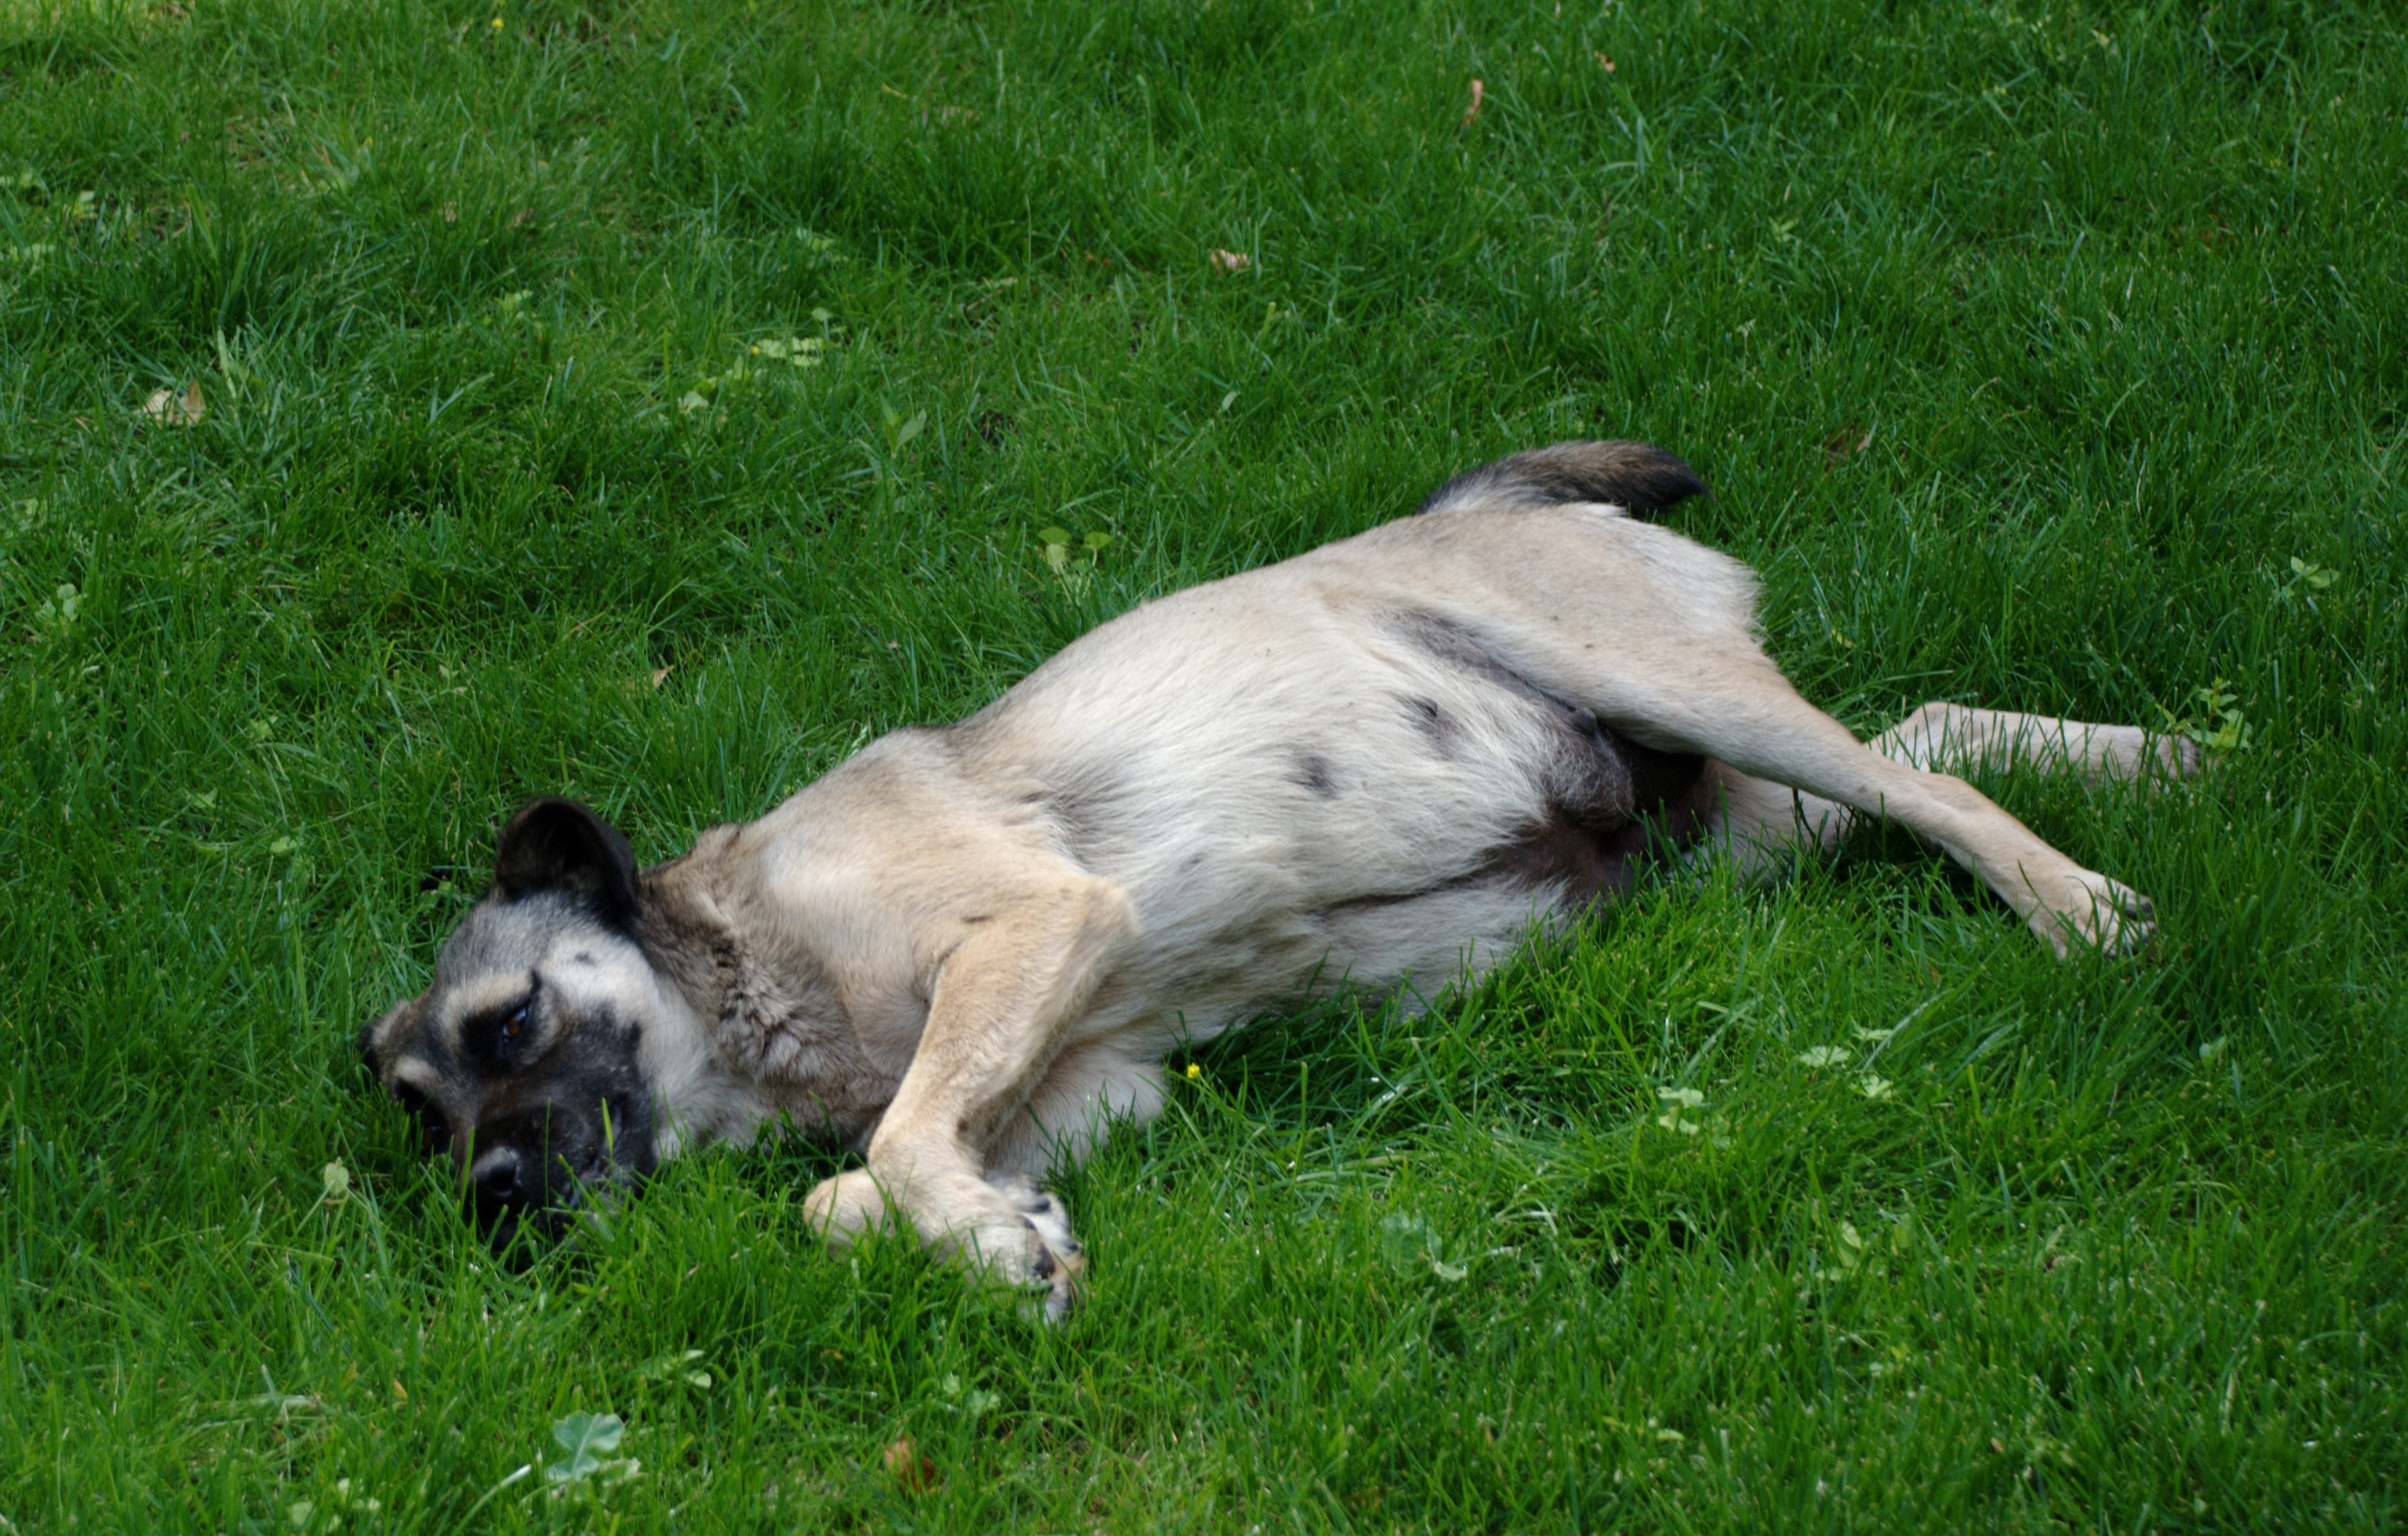
grass, puppy, dog, animal, pet, mammal, nikon, pets, dogs, animals, vertebrate, moscow, d80, moskau, nikond80, moscou, straydogs, streetdogs, dog like mammal, dog breed group